Pyotr Glebov

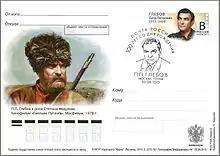
A postal card issued to commemorate the 100th birth anniversary of Pyotr Glebov.

Pyotr Petrovich Glebov (14 April 191517 April 2000), was a Russian film actor from the Russian noble .